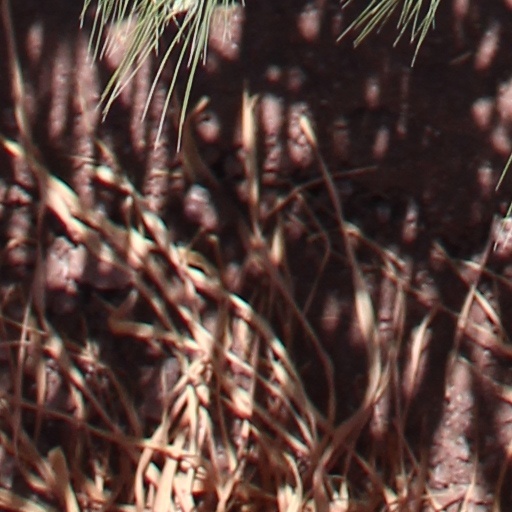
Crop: wheat